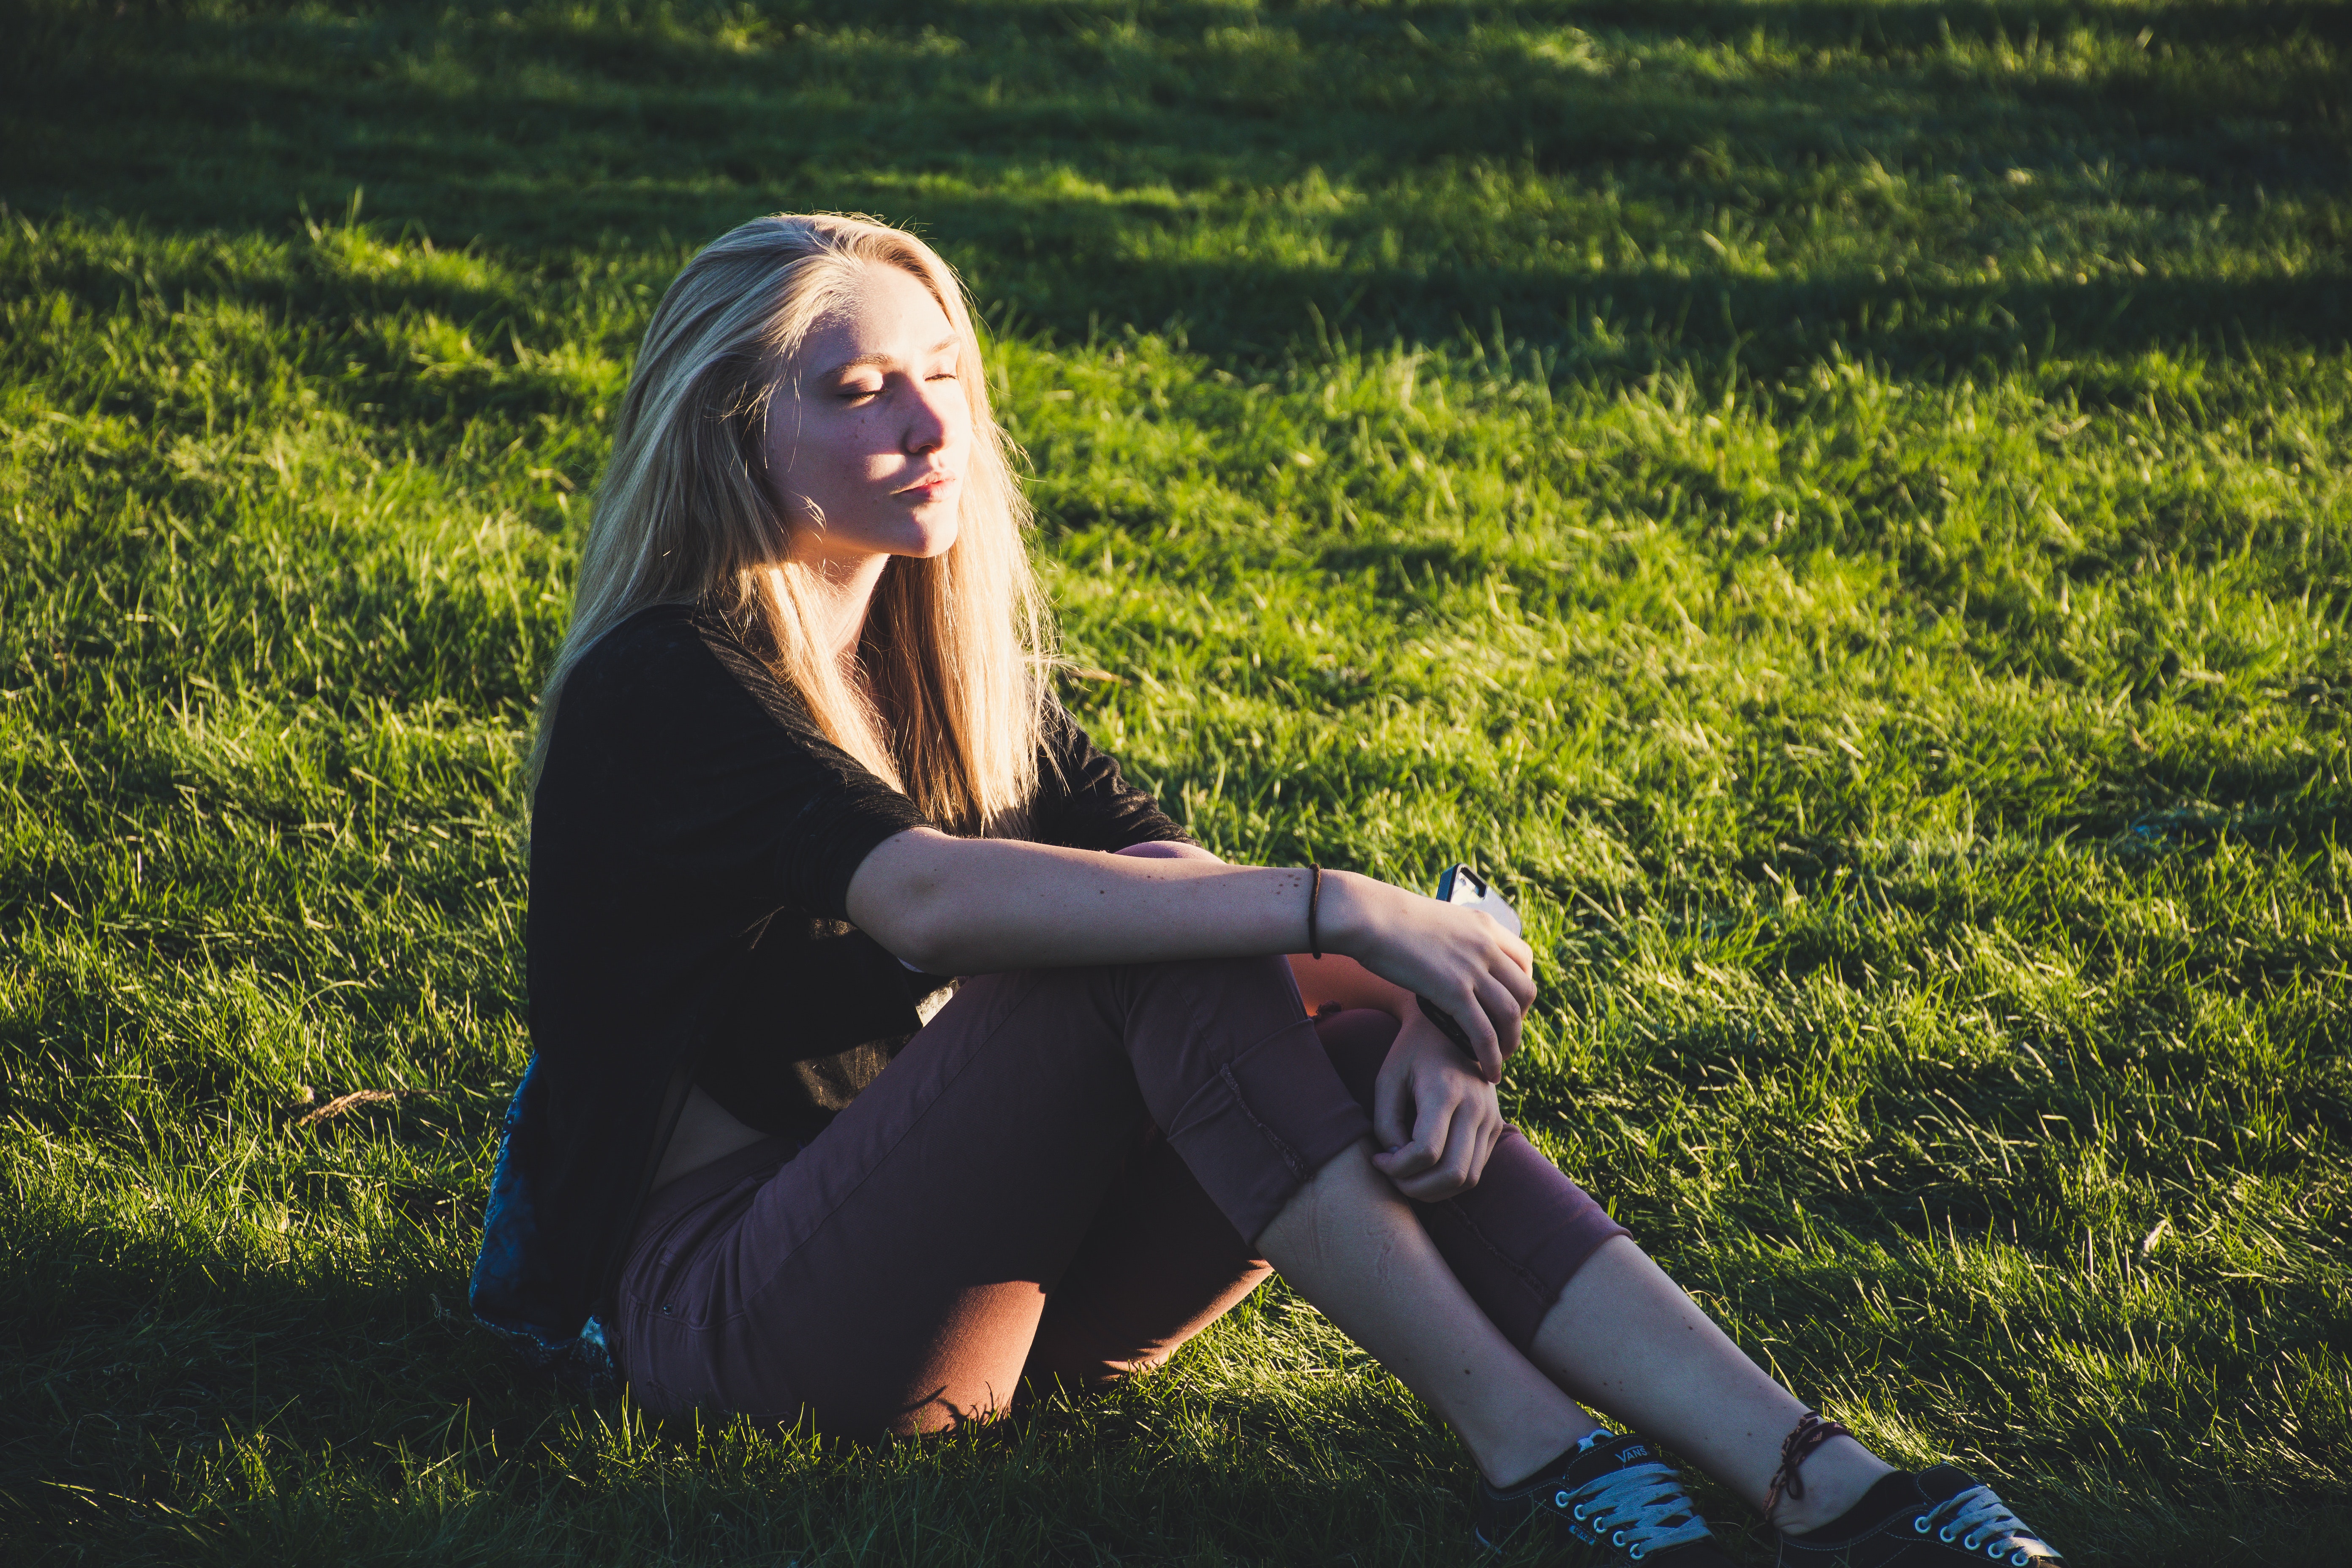
green, clothing, nature, photograph, plant, grass, sitting, beauty, girl, tree, lady, emotion, photography, fun, smile, sunlight, summer, photo shoot, happiness, meadow, lawn, spring, grass family